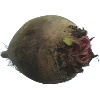
Label: beetroot